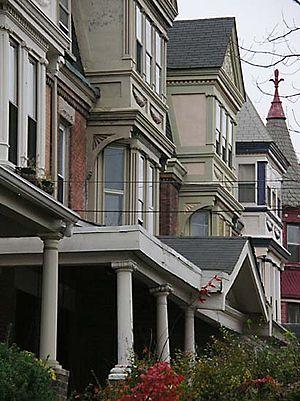
University City est un quartier du secteur de West Philadelphia, dans la ville de Philadelphie, aux États-Unis. Il tire son nom de la présence de nombreux établissements d'enseignement supérieur : université de Pennsylvanie, université Drexel, University of the Sciences in Philadelphia, Lincoln University Urban Center et The Restaurant School at Walnut Hill College. Il comprend également plusieurs institutions scientifiques telles que le Wistar Institute, le Philadelphia Center for the Health Care Sciences ou le Monell Chemical Senses Center.